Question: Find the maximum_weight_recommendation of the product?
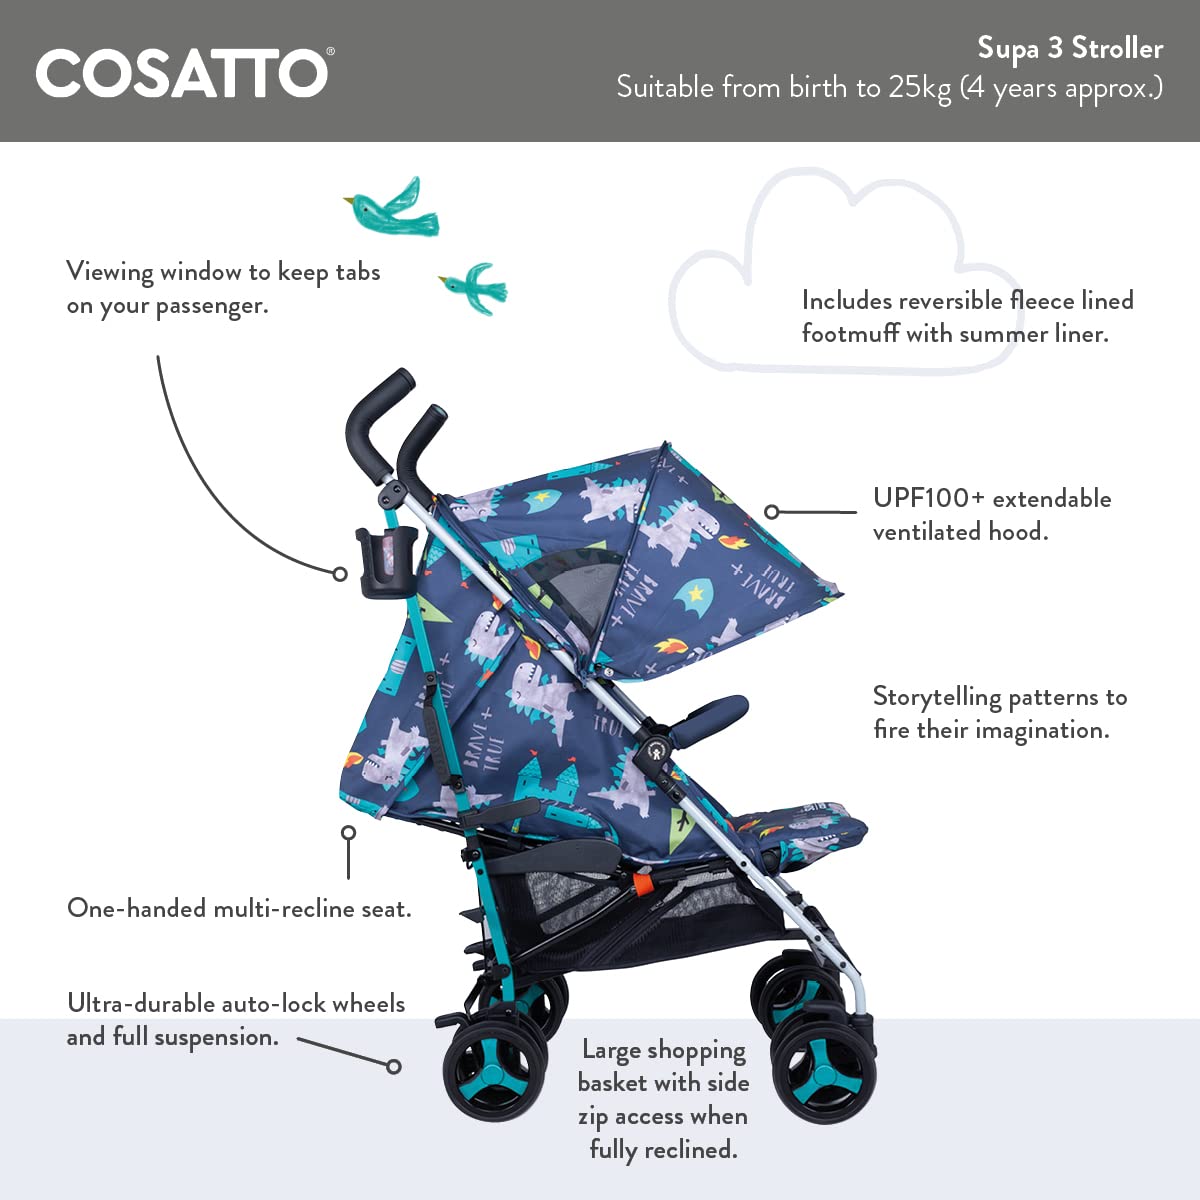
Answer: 25 kilogram